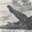
Label: crocodile